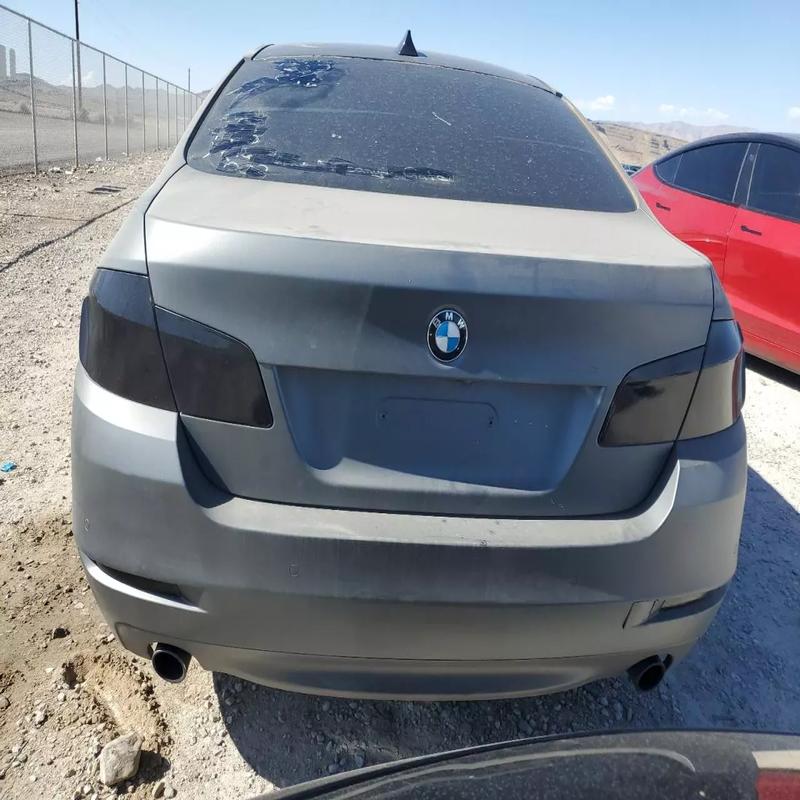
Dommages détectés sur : pare-brise arrière, feu arrière droit, feu arrière gauche, plaque d'immatriculation arrière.
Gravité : majeur